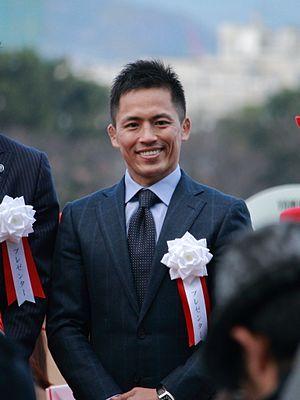
Tadahiro Nomura, né le 10 décembre 1974 à Kōryō, est un judoka japonais combattant dans la catégorie des poids super-légers, la plus légère chez les seniors. Il est le seul judoka à avoir remporté trois titres de champion olympique. Il est le neveu de Toyokazu Nomura.